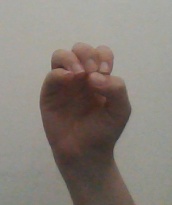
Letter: ha